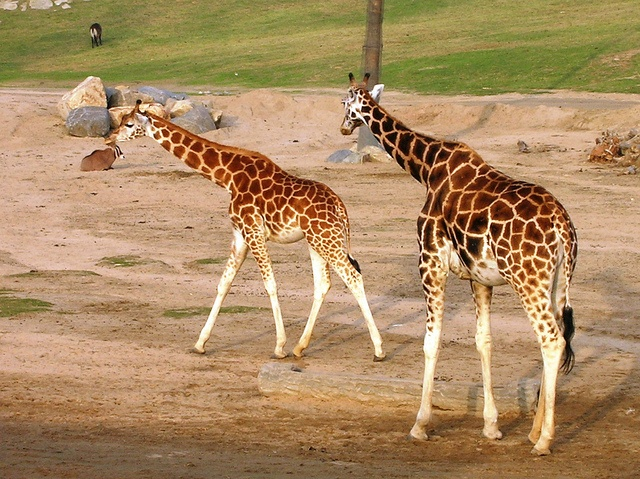
Two giraffes walking in dirt next to grassy field.
Two giraffe in a dirt area surrounded by grass.
Two giraffes are standing together in the dirt.
Two giraffes enjoying a day in the sunlight.
two giraffes standing on a dirt area next to rocks and a grass field.